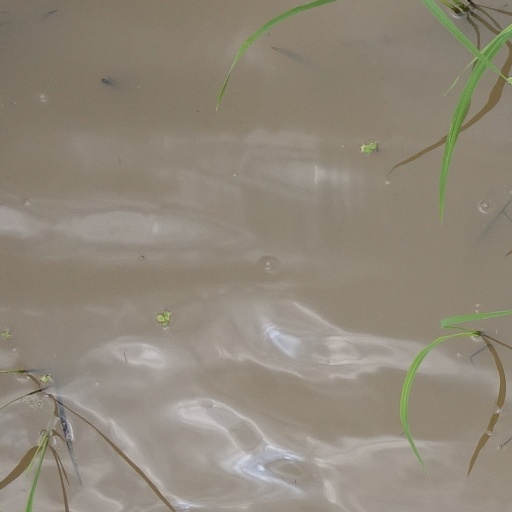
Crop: rice